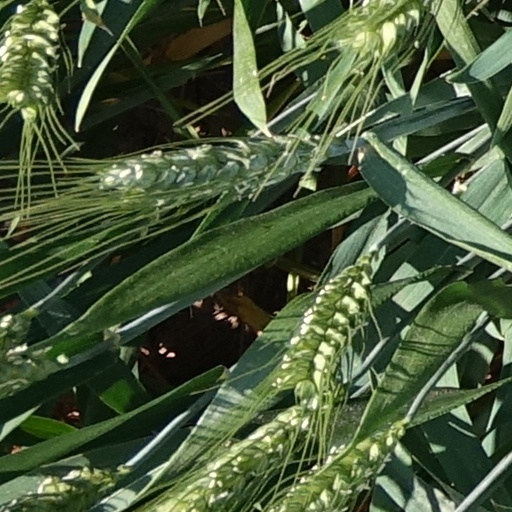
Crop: wheat